MS Almariya

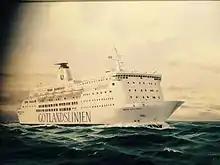
Painting of "Nord Gotlandia" during service between Gotland and mainland Sweden.

In 1987 Nordström & Thulin had won the state concession to operate ferry services between the island of Gotland and the Swedish mainland for the years 1988–97. N&T marketed their service as Gotlandslinjen, for whose traffic they bought the "Olau Hollandia". Between October and December the "Olau Hollandia" was rebuilt at AG Weser Seebeckwerft and renamed MS "Nord Gotlandia". After rebuilding she sailed to Stockholm where the ship was displayed to the public. On 1 January 1990 the "Nord Gotlandia" began service with Gotlandslinjen, on routes from Visby to Nynäshamn and Oskarshamn.